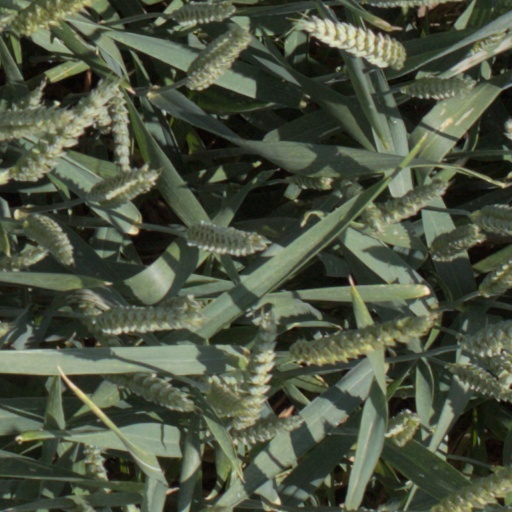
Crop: wheat